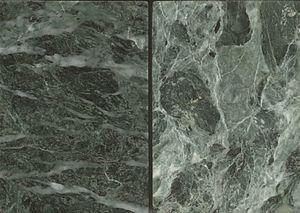
Ophicalcite, les échantillons différents (Vallée d'Aoste, Italie)
Une ophicalce est une roche carbonatée, appelée aujourd'hui ophicalcite. C'est un calcaire cristallin composé de calcite et de serpentine, c'est-à-dire une variété de marbre à base de serpentine. Certaines sont très connues comme les marbres à serpentine Vert de Gênes ou Vert Maurin.